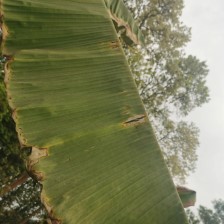
Label: pestalotiopsis